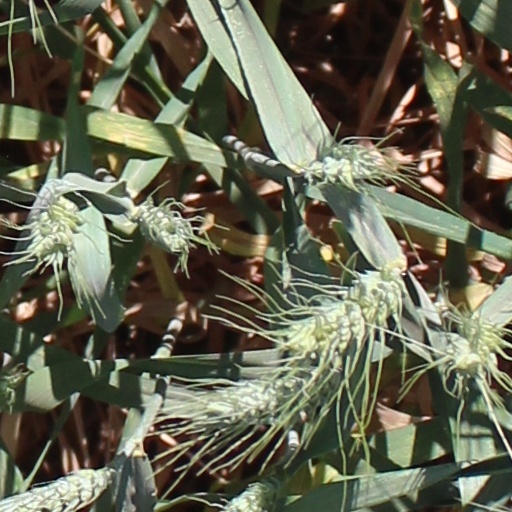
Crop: wheat